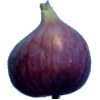
Label: Fig 1